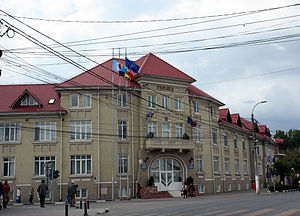
Giurgiu / Billedgalleri
Giurgiu er en rumænsk havneby ved floden Donau og hovedstaden i distriket af samme navn. Byen ligger i lavland andet og i vådområderne på Donaus venstre bred, lige overfor den bulgarske by Ruse på den modsatte bred. Giurgiu ligger 490,5 kilometerfra Donaus udløb ved Sulina.